Greg Fox (cartoonist)

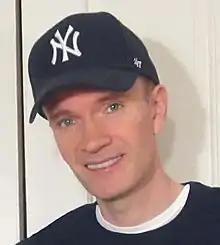
Fox in 2014

Greg Fox (born 1961) is an American cartoonist, known for his long-running strip "Kyle's Bed & Breakfast".